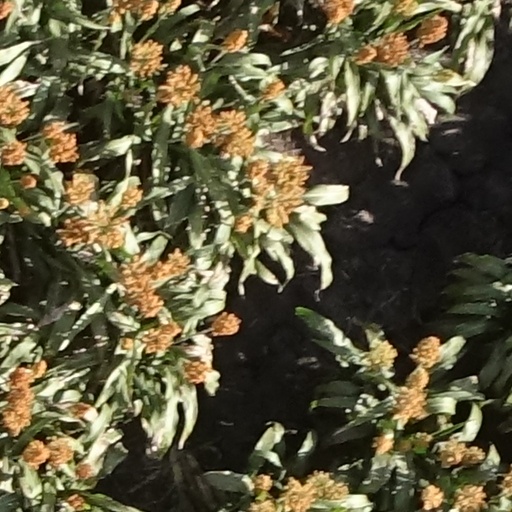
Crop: sorghum